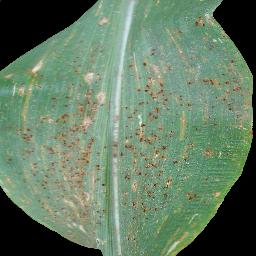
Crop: corn
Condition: (maize)_common_rust